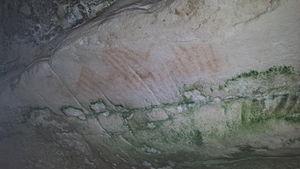
Peinture rupestre dans la grotte à la peinture (Larchant, Seine-et-Marne, France)"
La Grotte à la peinture est une grotte ornée située sur la commune de Larchant en Seine-et-Marne. C'est un exemple remarquable d'art rupestre dit « de Fontainebleau ».